Pontoon Dock DLR station

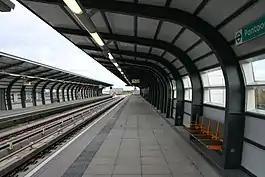

Pontoon Dock is a station on the Docklands Light Railway (DLR) in Silvertown in east London, which is on the Woolwich Arsenal branch, opened on 2 December 2005. It is located in the east of Silvertown in the London Borough of Newham, in the redevelopment zone known as Silvertown Quays, and is in Travelcard Zone 3.